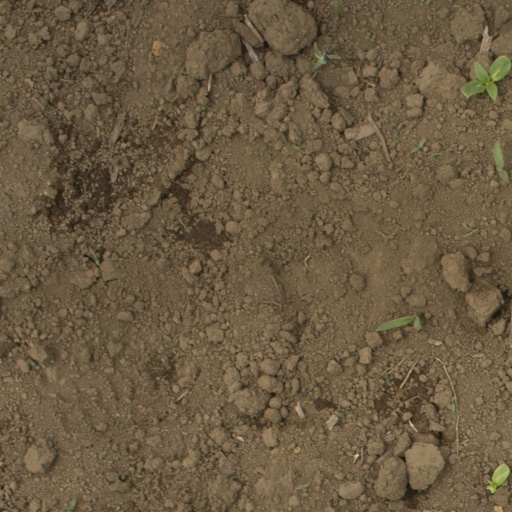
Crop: Jerusalem artichoke